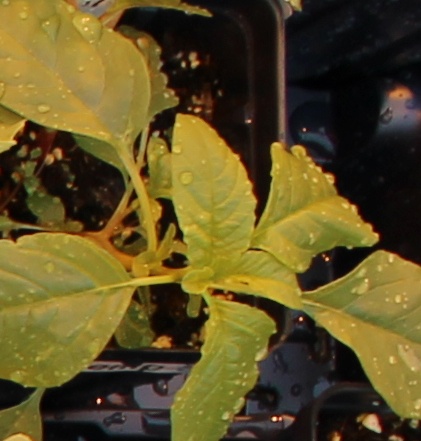
Label: Waterhemp